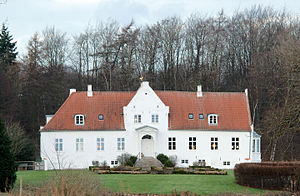
Jordløse
Søbo sædegård
Jordløse er en by på Fyn med 348 indbyggere, beliggende 4 km sydøst for Haarby, 30 km sydvest for Odense og 20 km sydøst for Assens. Byen hører til Assens Kommune og ligger i Region Syddanmark.